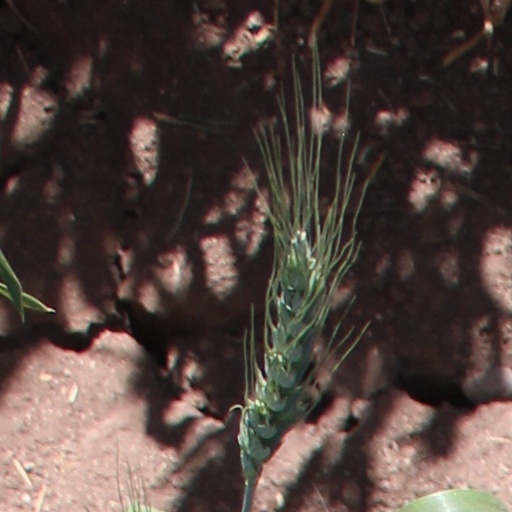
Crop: wheat